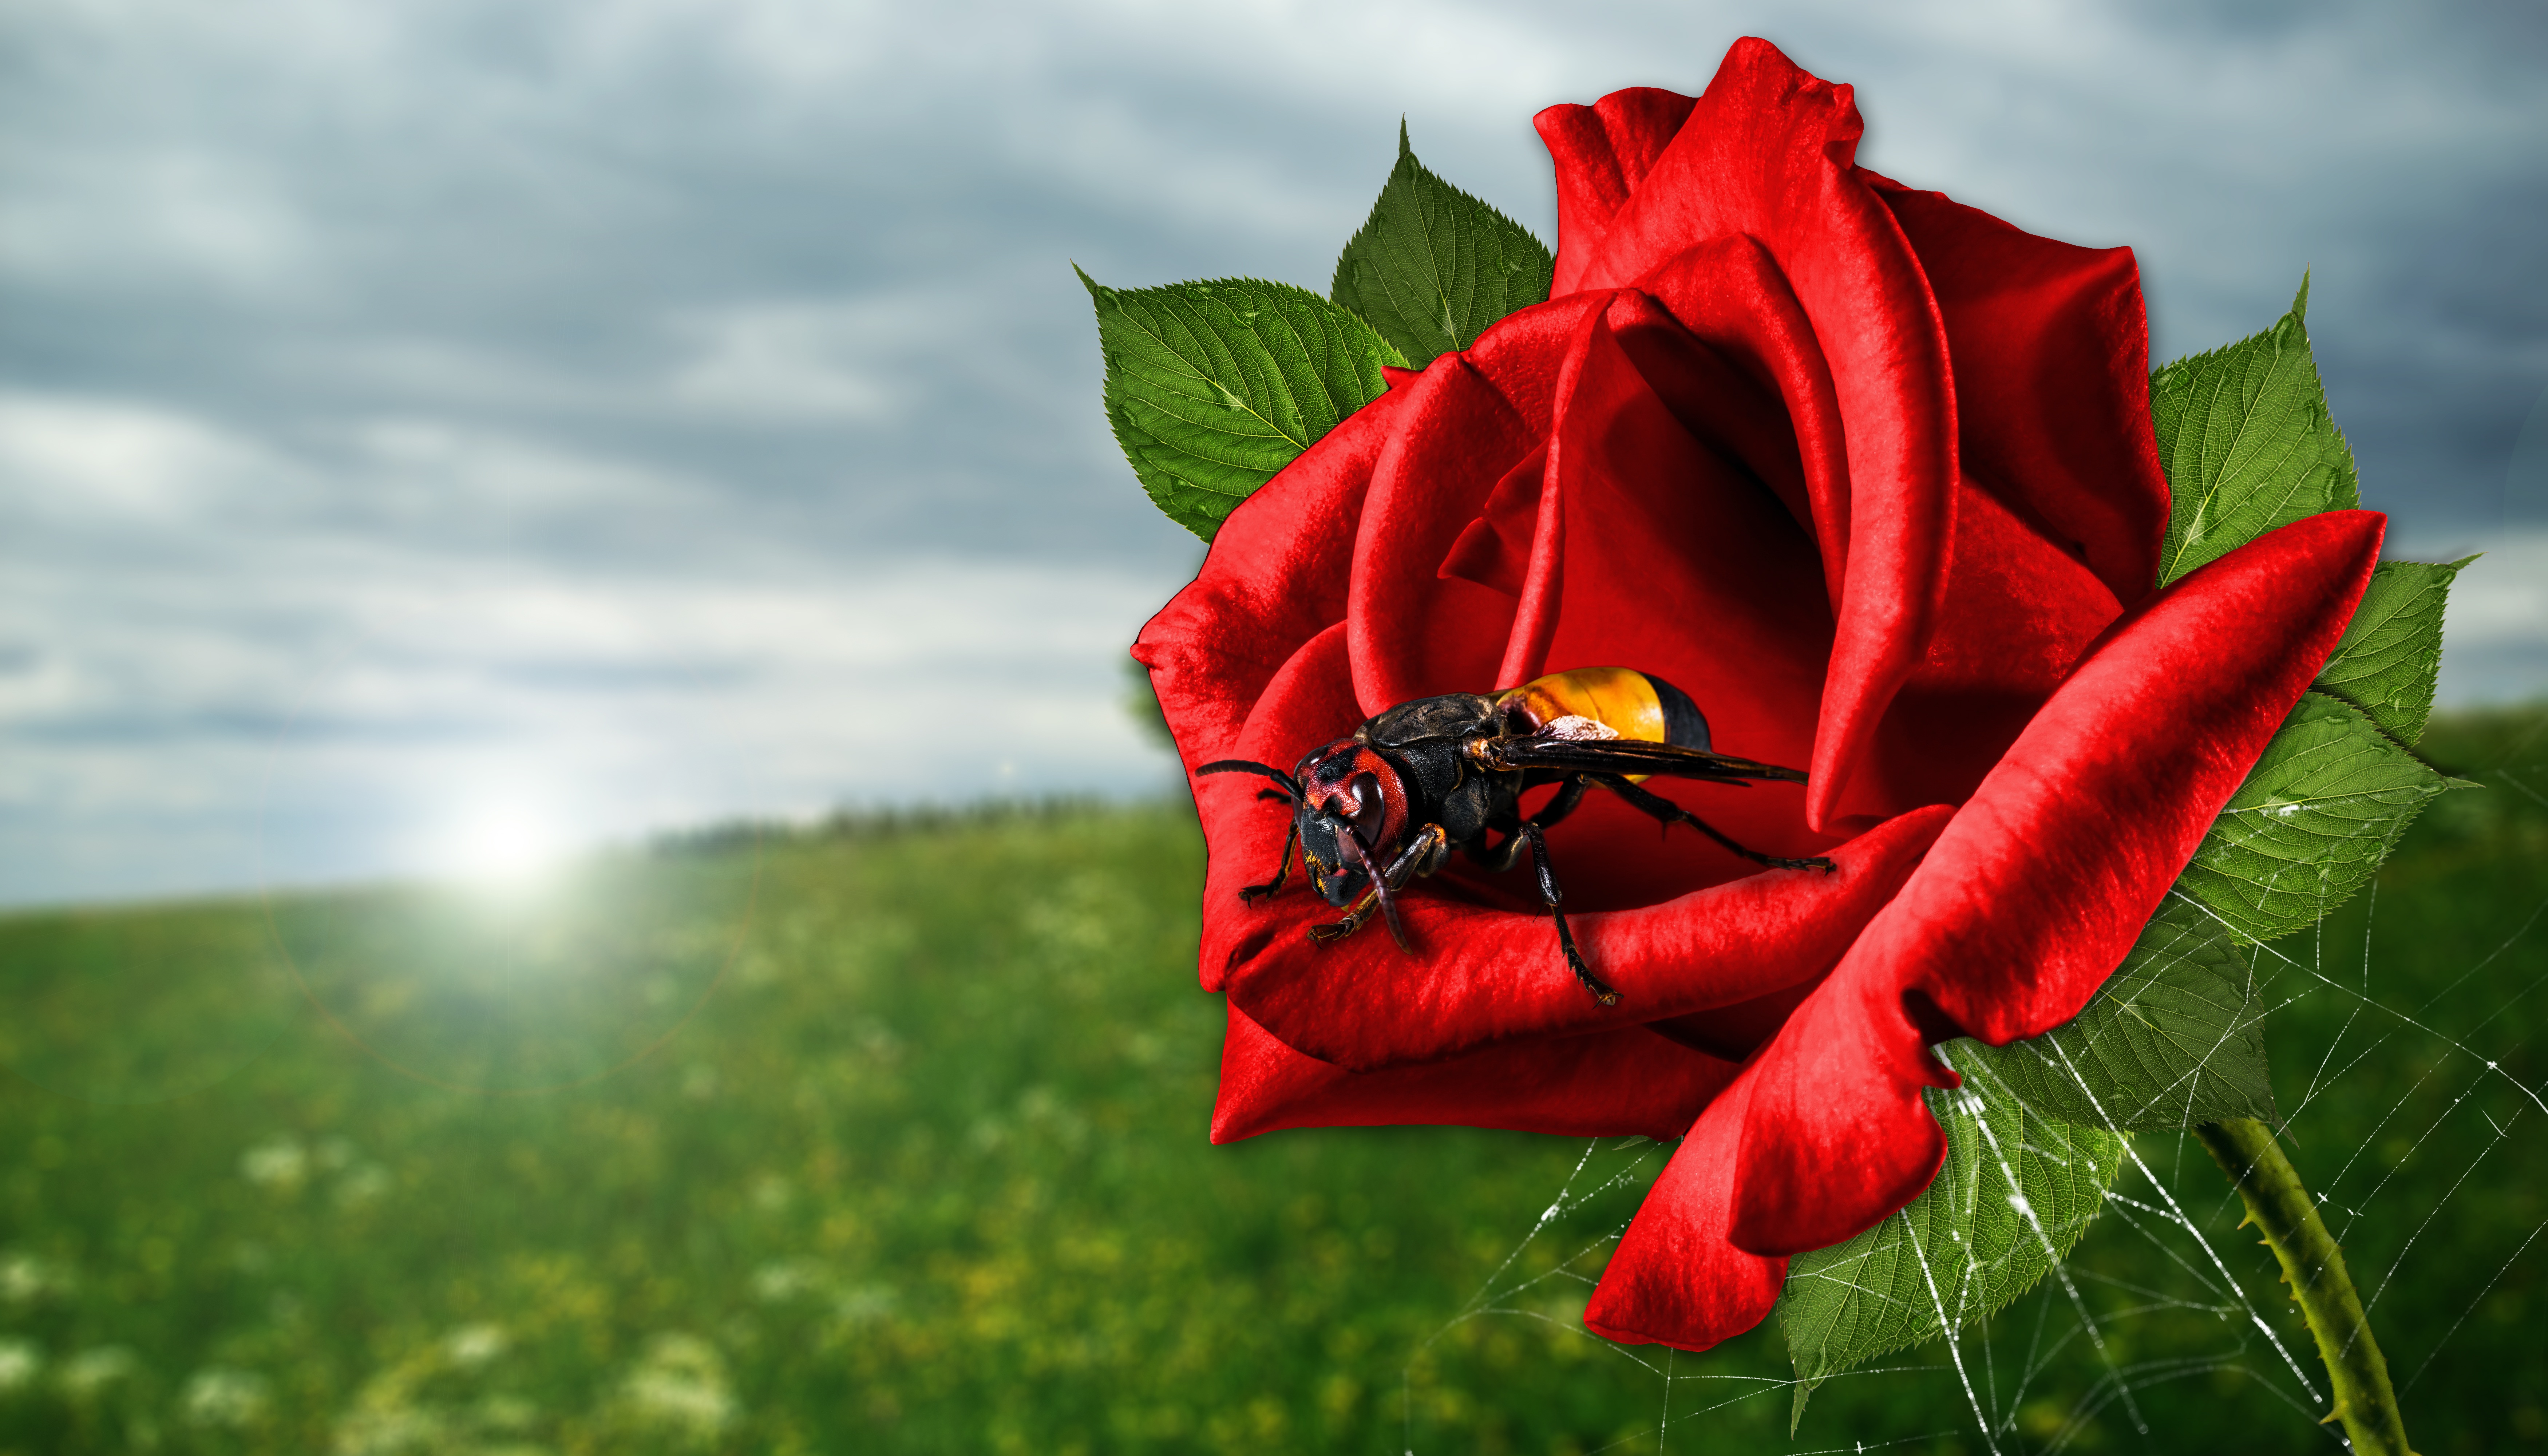
landscape, nature, light, plant, sky, sun, meadow, sunlight, leaf, flower, petal, summer, rose, spring, green, red, insect, autumn, botany, flora, red rose, lichtspiel, leaves, clouds, reflections, beautiful, hornet, mood, mirroring, back light, macro photography, green leaf, flowering plant, garden roses, rose family, land plant, spider network